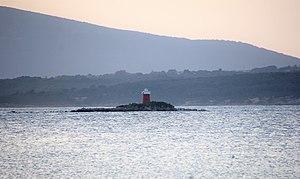
Le phare d'Isolotto della Maddalena est un phare situé sur une petite île devant le port d' Alghero dans la province de Sassari, en Italie.